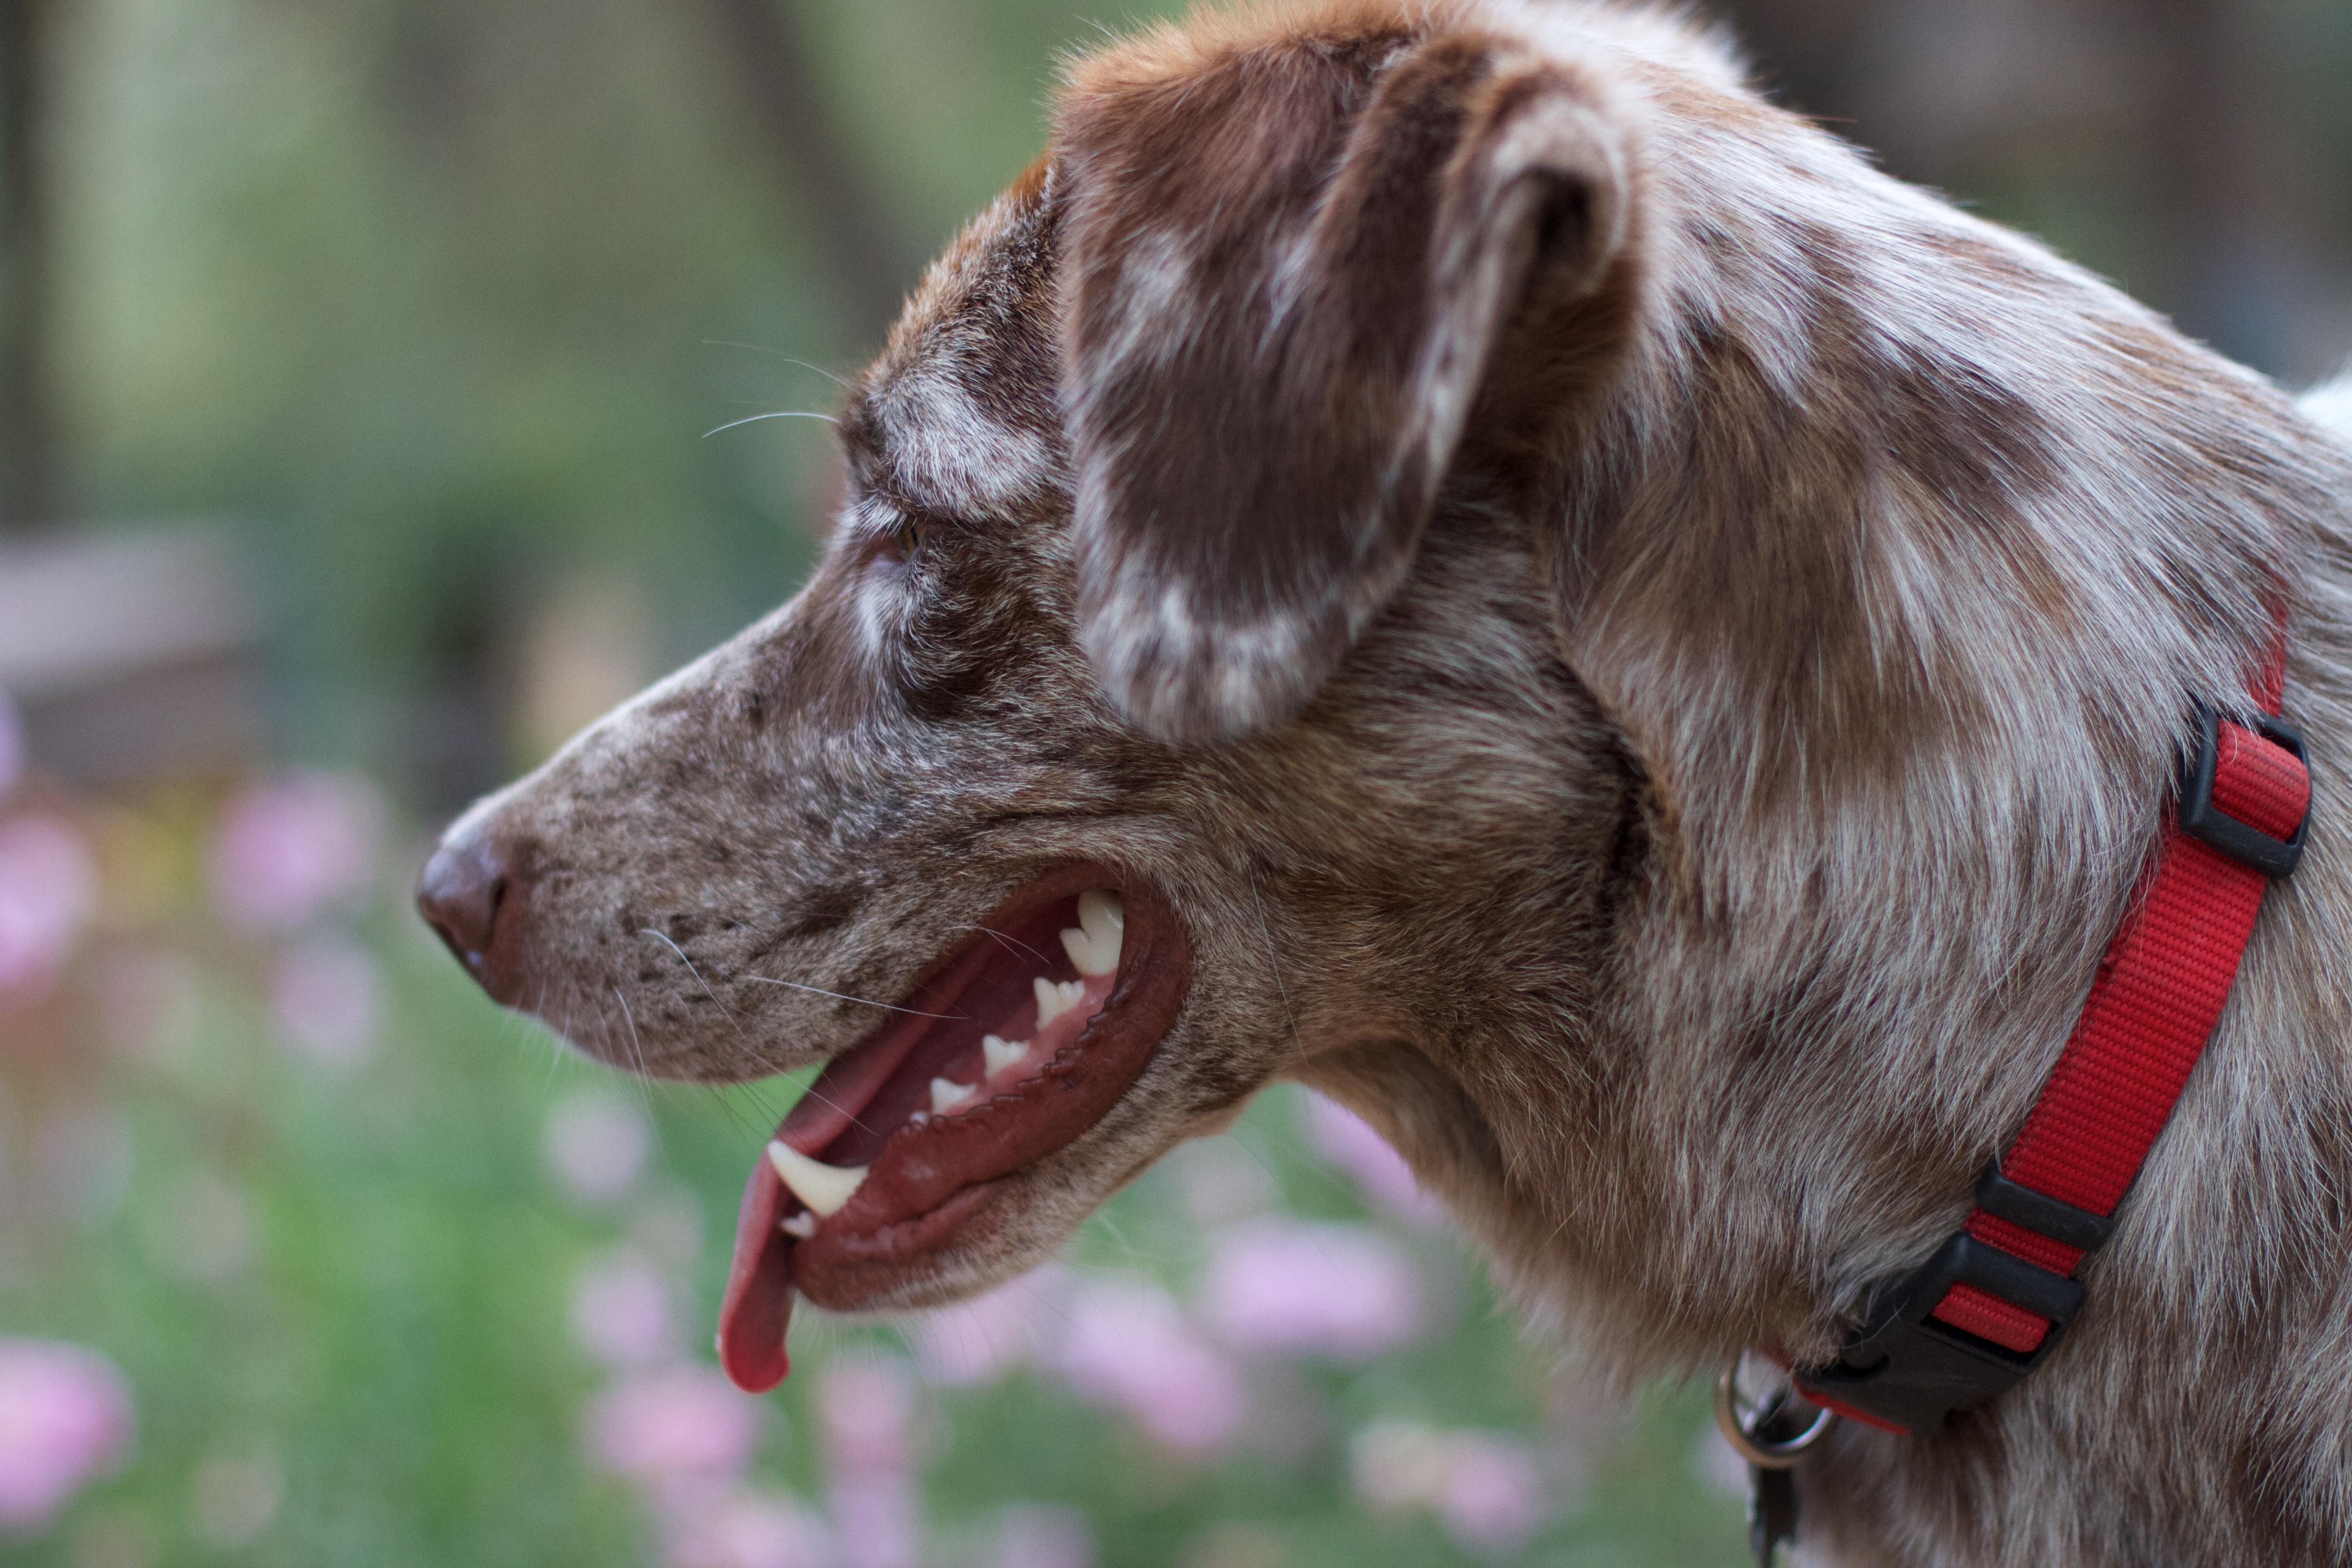
dog, mammal, snout, vertebrate, felix, retriever, setter, dog like mammal